Landesstraße

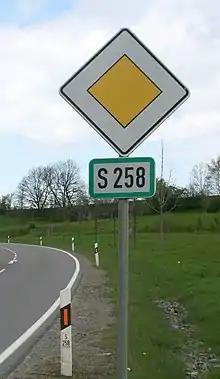
State road S258 in Saxony after reconstruction.

Following German reunification the "Bezirksstraßen" of the GDR (also called Category 1 "Landstraßen") were generally classified as "Landesstraßen" without consideration for their condition. This leads to a wide range of road types falling within this category. On the one hand, there are inter-city roads which have been modernised to a good quality standard. On the other hand, due to the austere design of the country road network in the GDR (e. g. occasionally one of two parallel roads or, where they were of low traffic importance, the links between them were simply allowed to fall into disrepair) there are today in the new federal states several "unpaved roads" and dirt tracks that are formally "Landesstraßen" (e. g. the L 208 between Burkersroda and Balgstädt in Saxony-Anhalt or the L 1062 between Wittersroda and Lengefeld in Thuringia). The upgrade of these roads is unlikely in view of the lack of funding and their low importance; in most cases attempts are being made to have their status downgraded.